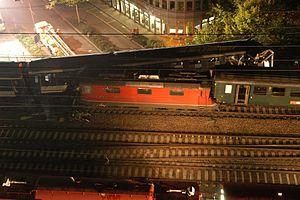
Cette liste d'accidents ferroviaires en Suisse est une liste non exhaustive des accidents de chemin de fer survenus en Suisse.